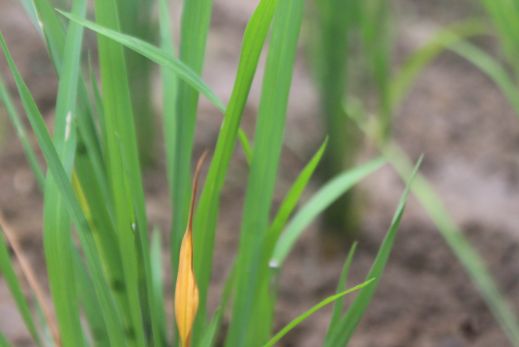
Disease: Tungro